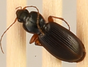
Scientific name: Synuchus impunctatus
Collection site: Steigerwaldt-Chequamegon NEON (STEI), plot STEI_003